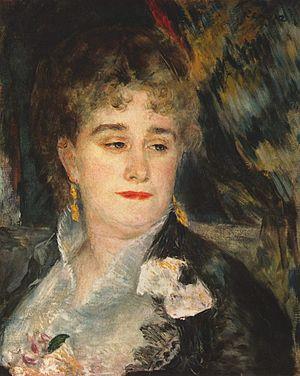
Charpentier Georges Mme, née Marguerite Lemonnier (1848-1904)
Le Portrait de Madame Charpentier est un des tableaux les plus connus du peintre français Renoir. Il est réalisé en peinture à l'huile sur toile de 46,5 × 38 cm. Il a été peint entre 1876 et 1877. Il se trouvait au Musée du Jeu de Paume avant d'être conservé au Musée d'Orsay, à Paris.
Marguerite Charpentier est une salonnière et collectionneuse d'art française. Elle est l'une des premières promotrices des impressionnistes, en particulier d'Auguste Renoir.
Liste, non exhaustive, des tableaux d'Auguste Renoir qui a réalisé plus de 4 000 toiles :